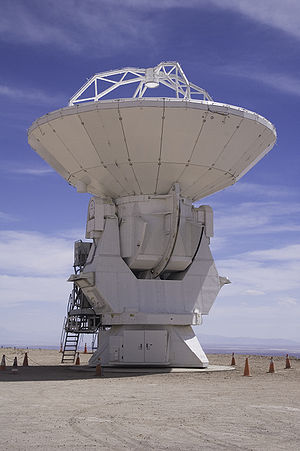
Mitsubishi Electric / Produkter
En antenne i Atacama Large Millimeter Array som er fremstillet af Misubishi Electric.
Mitsubishi Electric Corporation er en japansk multinational virksomhed indenfor fremstilling af elektronik og elektrisk udstyr. Koncernen har hovedsæde i Tokyo og beskæftiger 114.443 medarbejdere. Det er et af kernemedlemmerne i Mitsubishi-konglomeratet. Virksomheden er grundlagt 15 januar 1921.